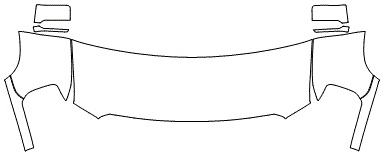
Standard Hood Fender + Mirrors Kit | SIERRA 3500HD WORK TRUCK 2016
3M Scotchgard Paint Protection Film | Pro Series What is Included in my Kit? What do the kits cover? Self Installation Instructions & Videos 3M Certified Installation
Brand: GMC
Category: Vehicles & Parts > Vehicle Parts & Accessories > Vehicle Maintenance, Care & Decor > Vehicle Paint